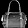
Label: Bag